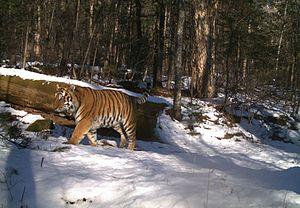
Zapovednik est le terme employé pour décrire, dans les anciennes républiques soviétiques, les aires naturelles protégées, avec pour objectif de les conserver « éternellement vierges ». Il s’agit du plus haut degré de protection environnementale et concerne des zones strictement protégées et dont l’accès au public est restreint.
Les Chinois de Sibérie sont un groupe ethnique de la Fédération de Russie vivant sur le territoire de la Sibérie et en Extrême-Orient russe, deux régions appelées traditionnellement Sibérie.